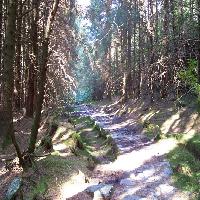
Weather: sun or clear